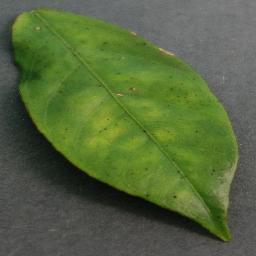
Label: Orange___Haunglongbing_(Citrus_greening)